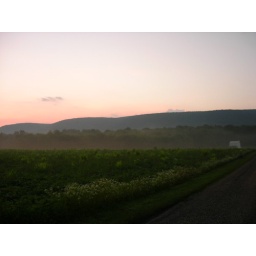
Her house is the white one in the back